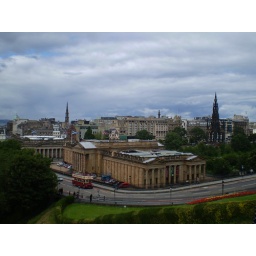
From the hill near Edinburgh castle looking towards the new town